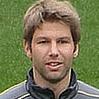
Age: 28